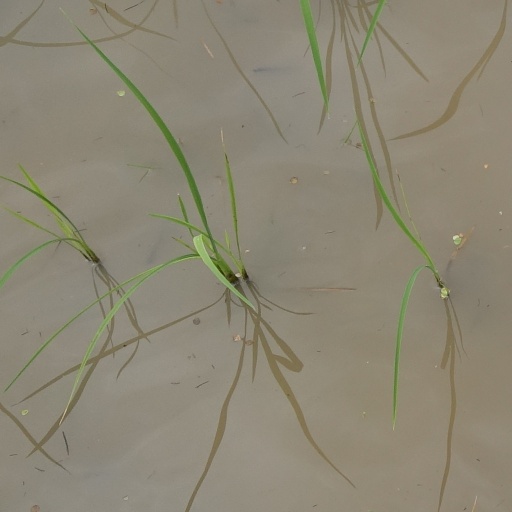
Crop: rice